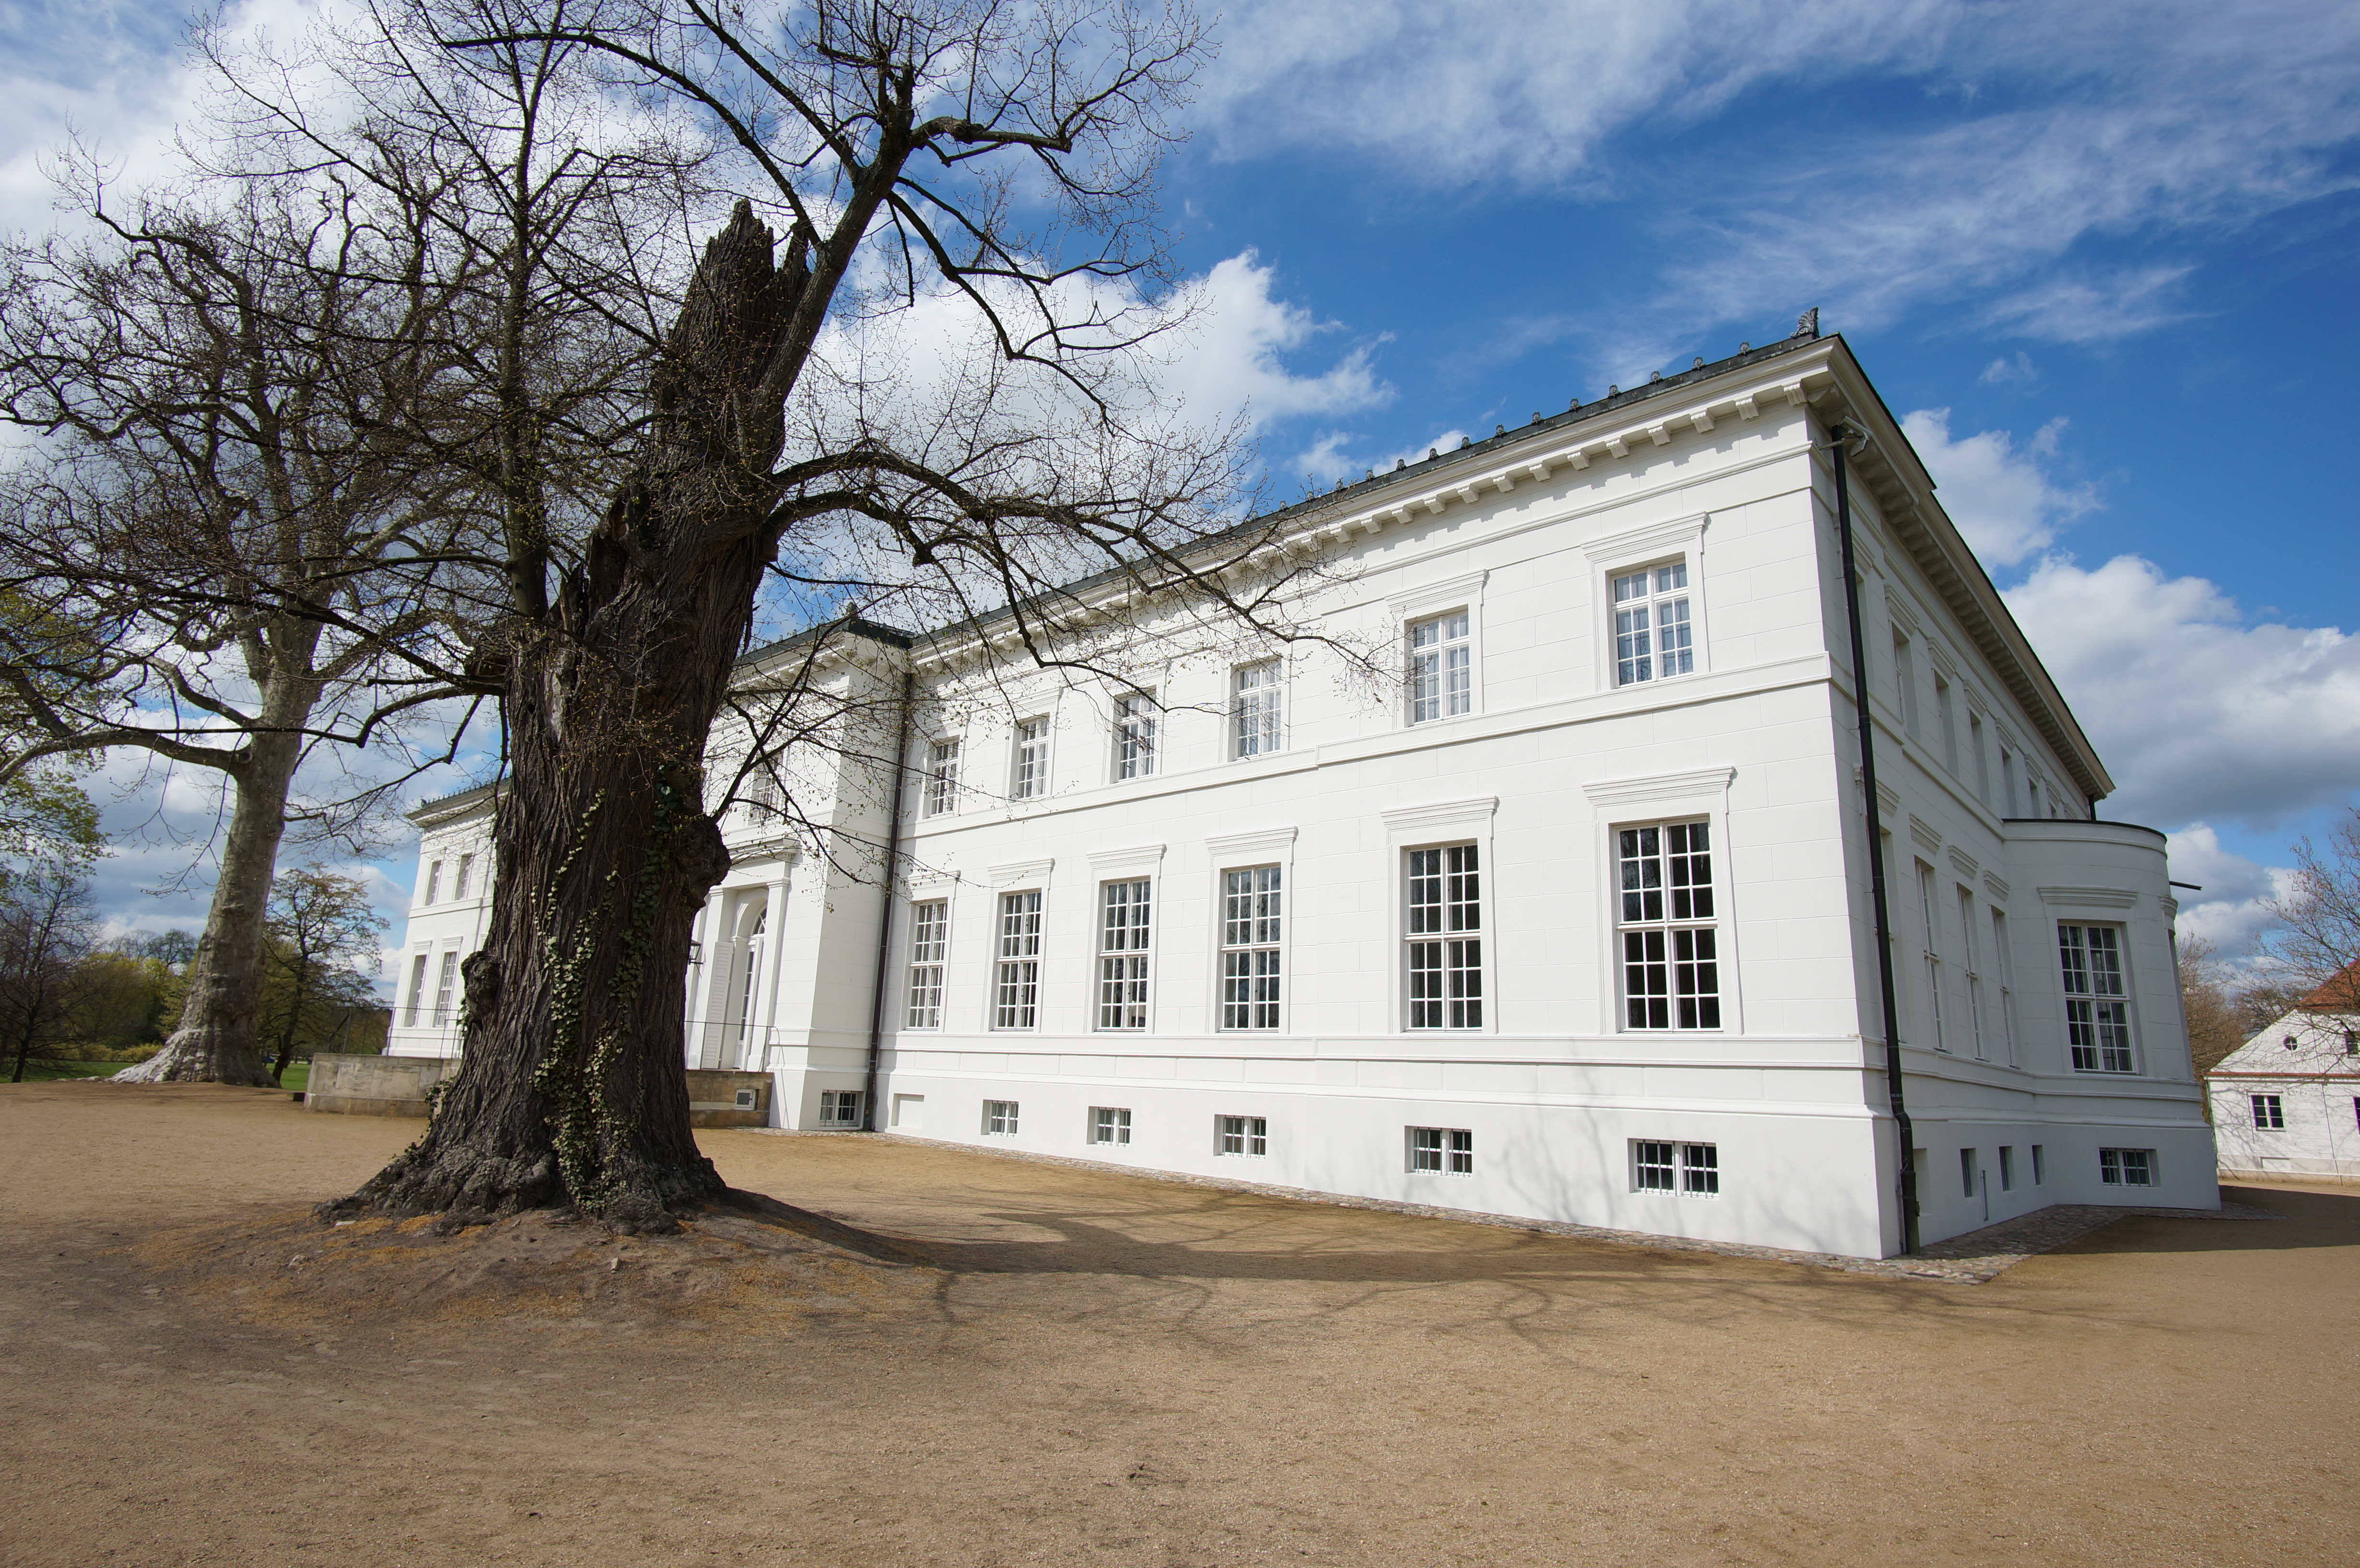
architecture, house, building, chateau, home, facade, property, 2016, germany, deutschland, walimex, 12mm, samyang, sony, estate, nex, nex6, brandenburg, lenstagged, steffenzahn, samyang12mm, walimex12mm, neighbourhood, neuhardenberg, residential area